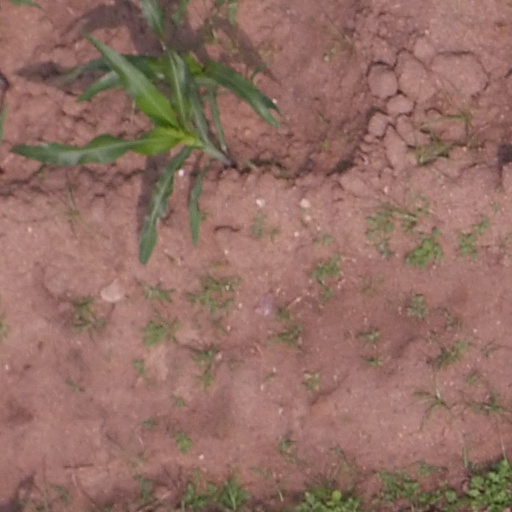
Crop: maize; corn